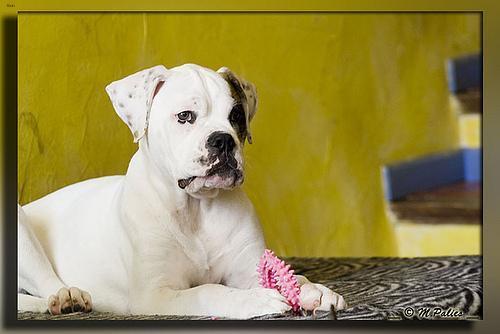
american bulldog